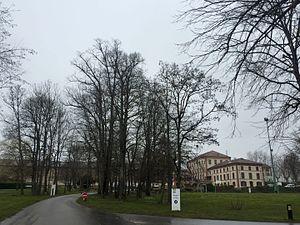
Image de Montluel, Ain, France..
L’institut agricole de La Saulsaie était une école d'agronomie, fondée par Césaire Nivière au hameau de La Saulsaie à Montluel dans l'Ain. Son activité scolaire fut effective entre 1845 et 1872, année de son déménagement à Montpellier et de la création dans cette ville de l'école nationale supérieure agronomique.